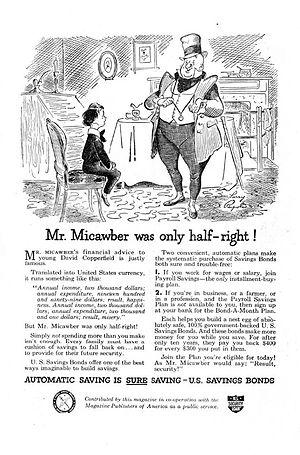
David Copperfield ou L'Histoire, les aventures et l'expérience personnelles de David Copperfield le jeune API : [ˈdeɪ.vɪd ˈkɒ.pə.ˈfiːld]) est le huitième roman de Charles Dickens et le premier de cet auteur à présenter un narrateur à la première personne. Il a été publié en vingt numéros et dix-neuf parutions, par Bradbury and Evans, entre 1849 et 1850, avec des illustrations de Hablot Knight Browne, dit Phiz.